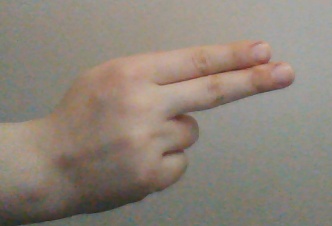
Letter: ain